Málaga Philharmonic

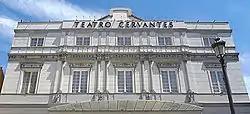
Teatro Cervantes in Málaga

The Málaga Philharmonic Orchestra has issued several CD recordings as a part of the Festival of Ancient Music and Cycle of Contemporary Music events. They have performed at several theaters and festivals throughout Spain, as well as touring Europe, including Sweden, Greece, Slovakia, Czech Republic and Germany.